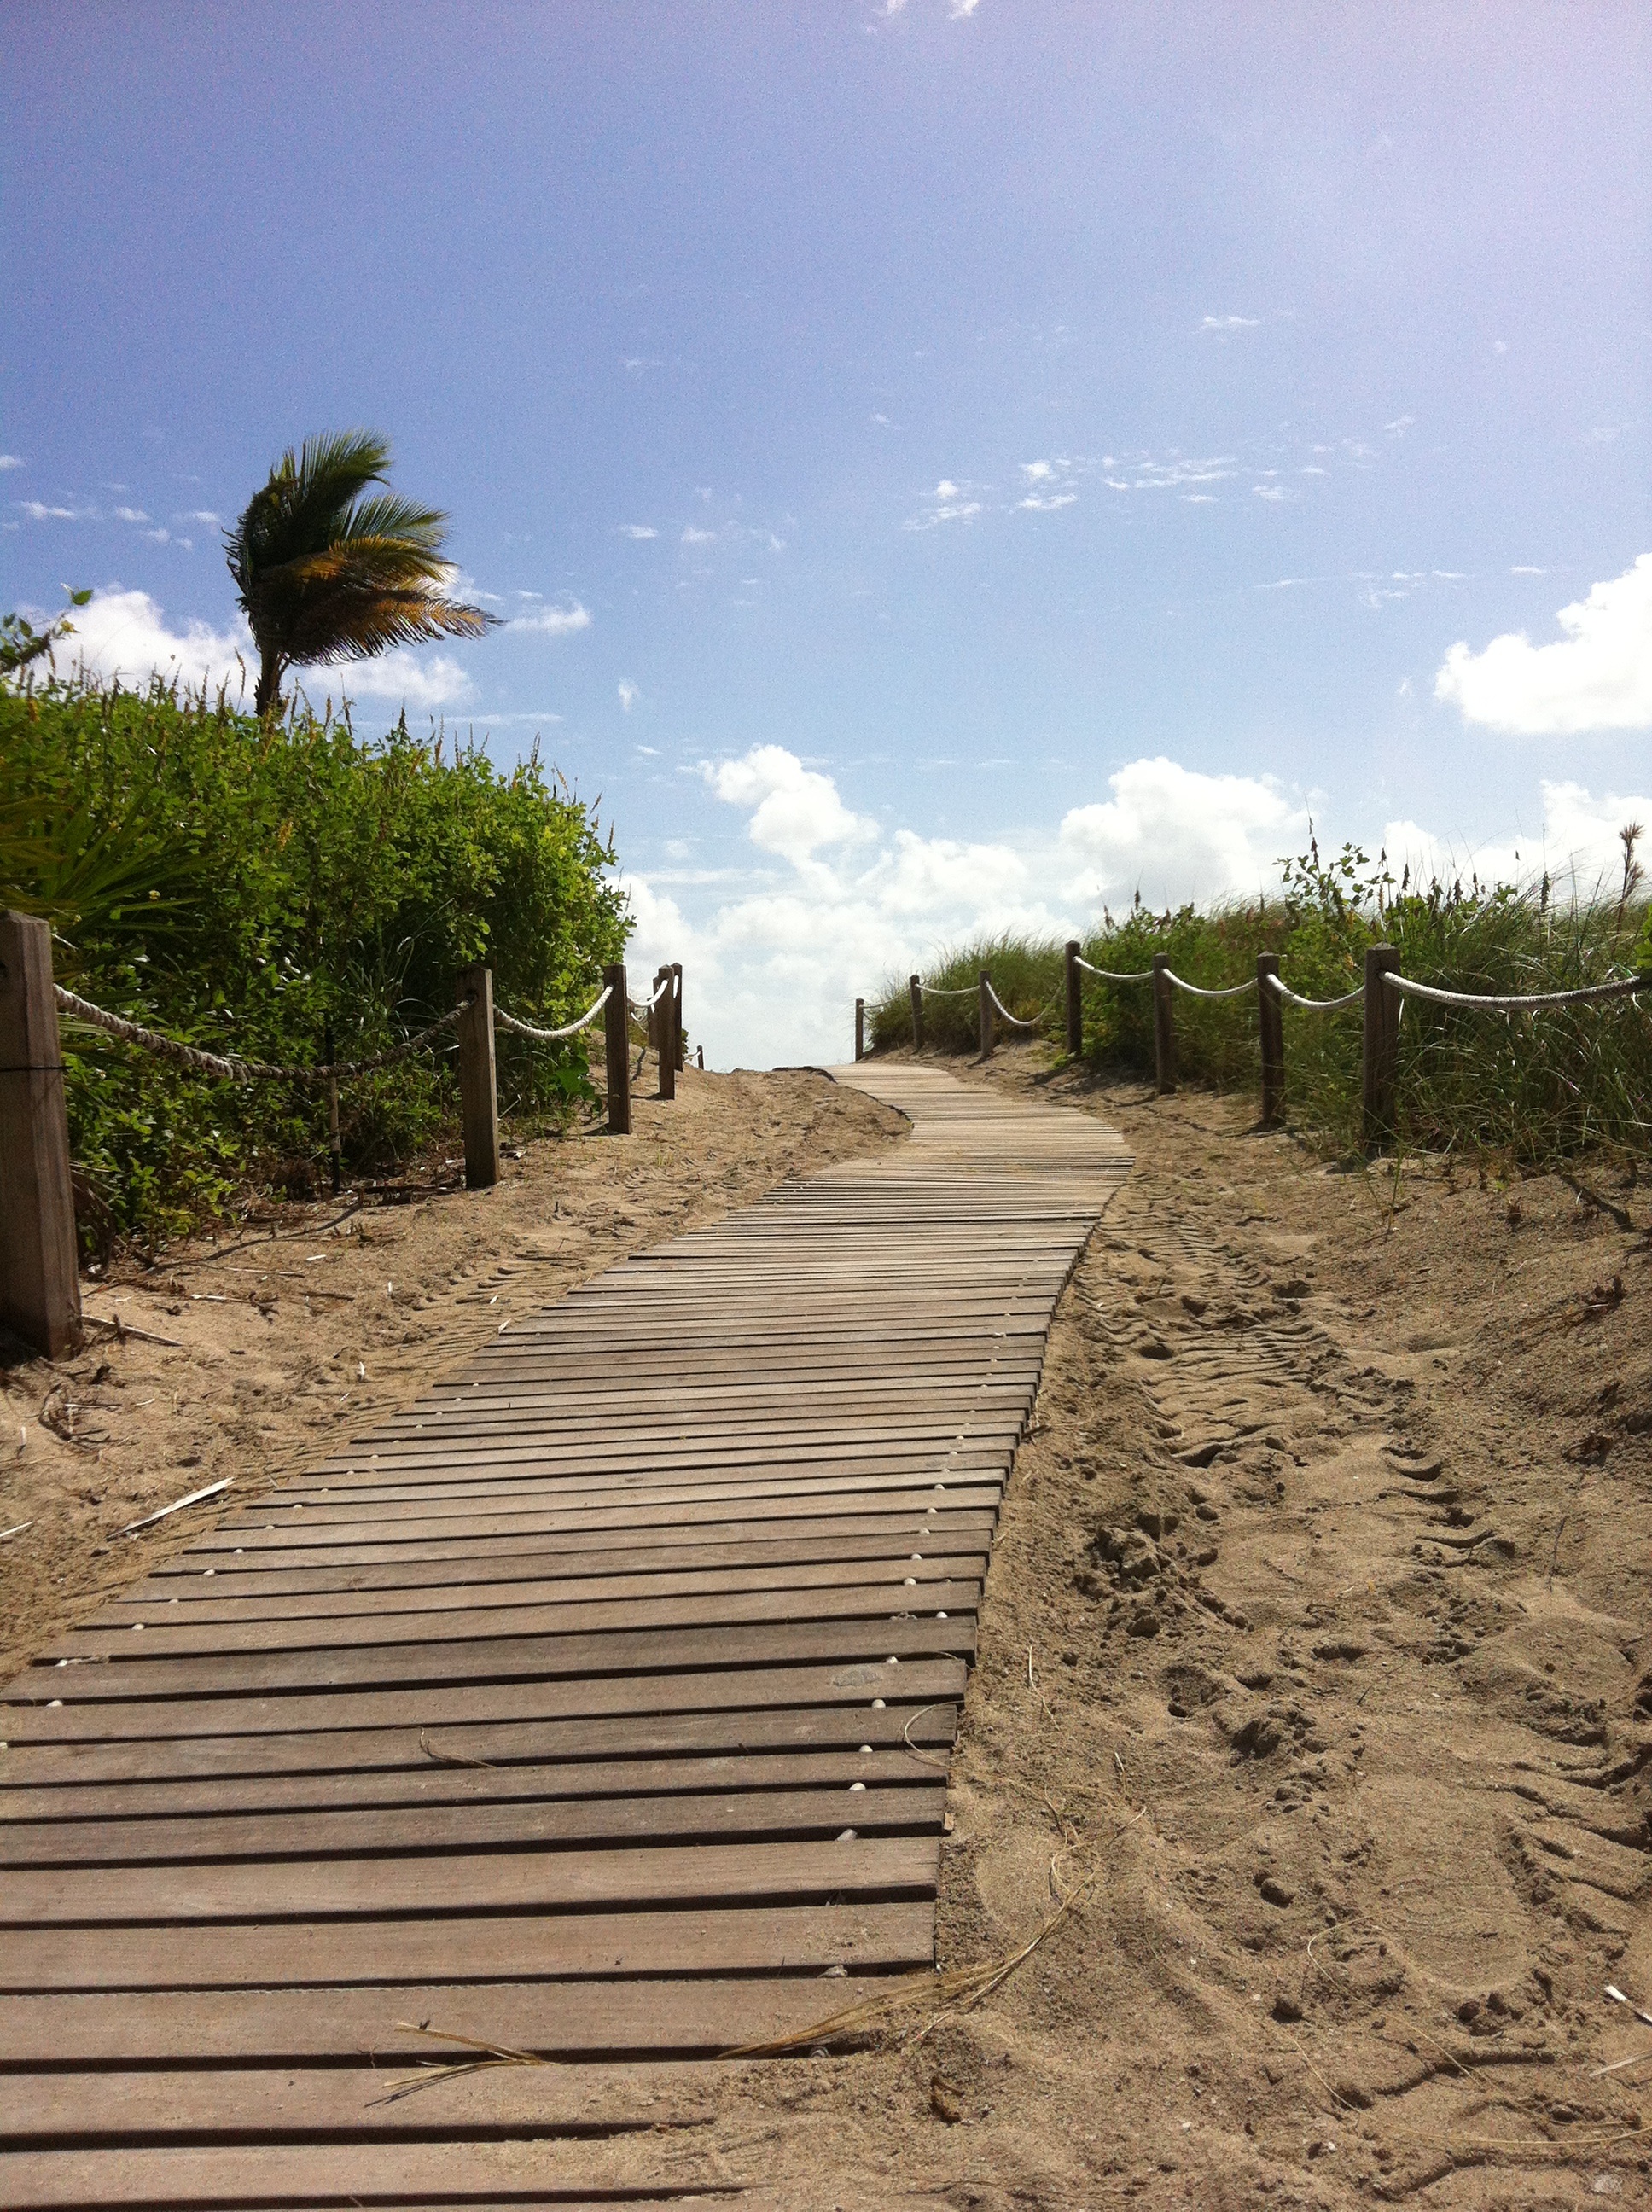
beach, sea, coast, sand, boardwalk, road, field, walkway, summer, palm, soil, agriculture, miami, palms, miami beach, beach road